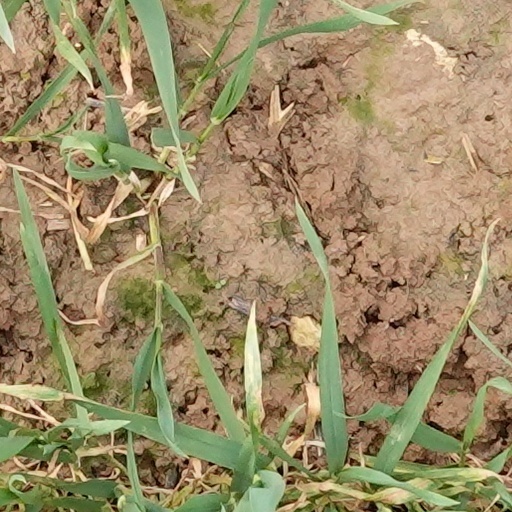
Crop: wheat